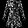
Label: Dress